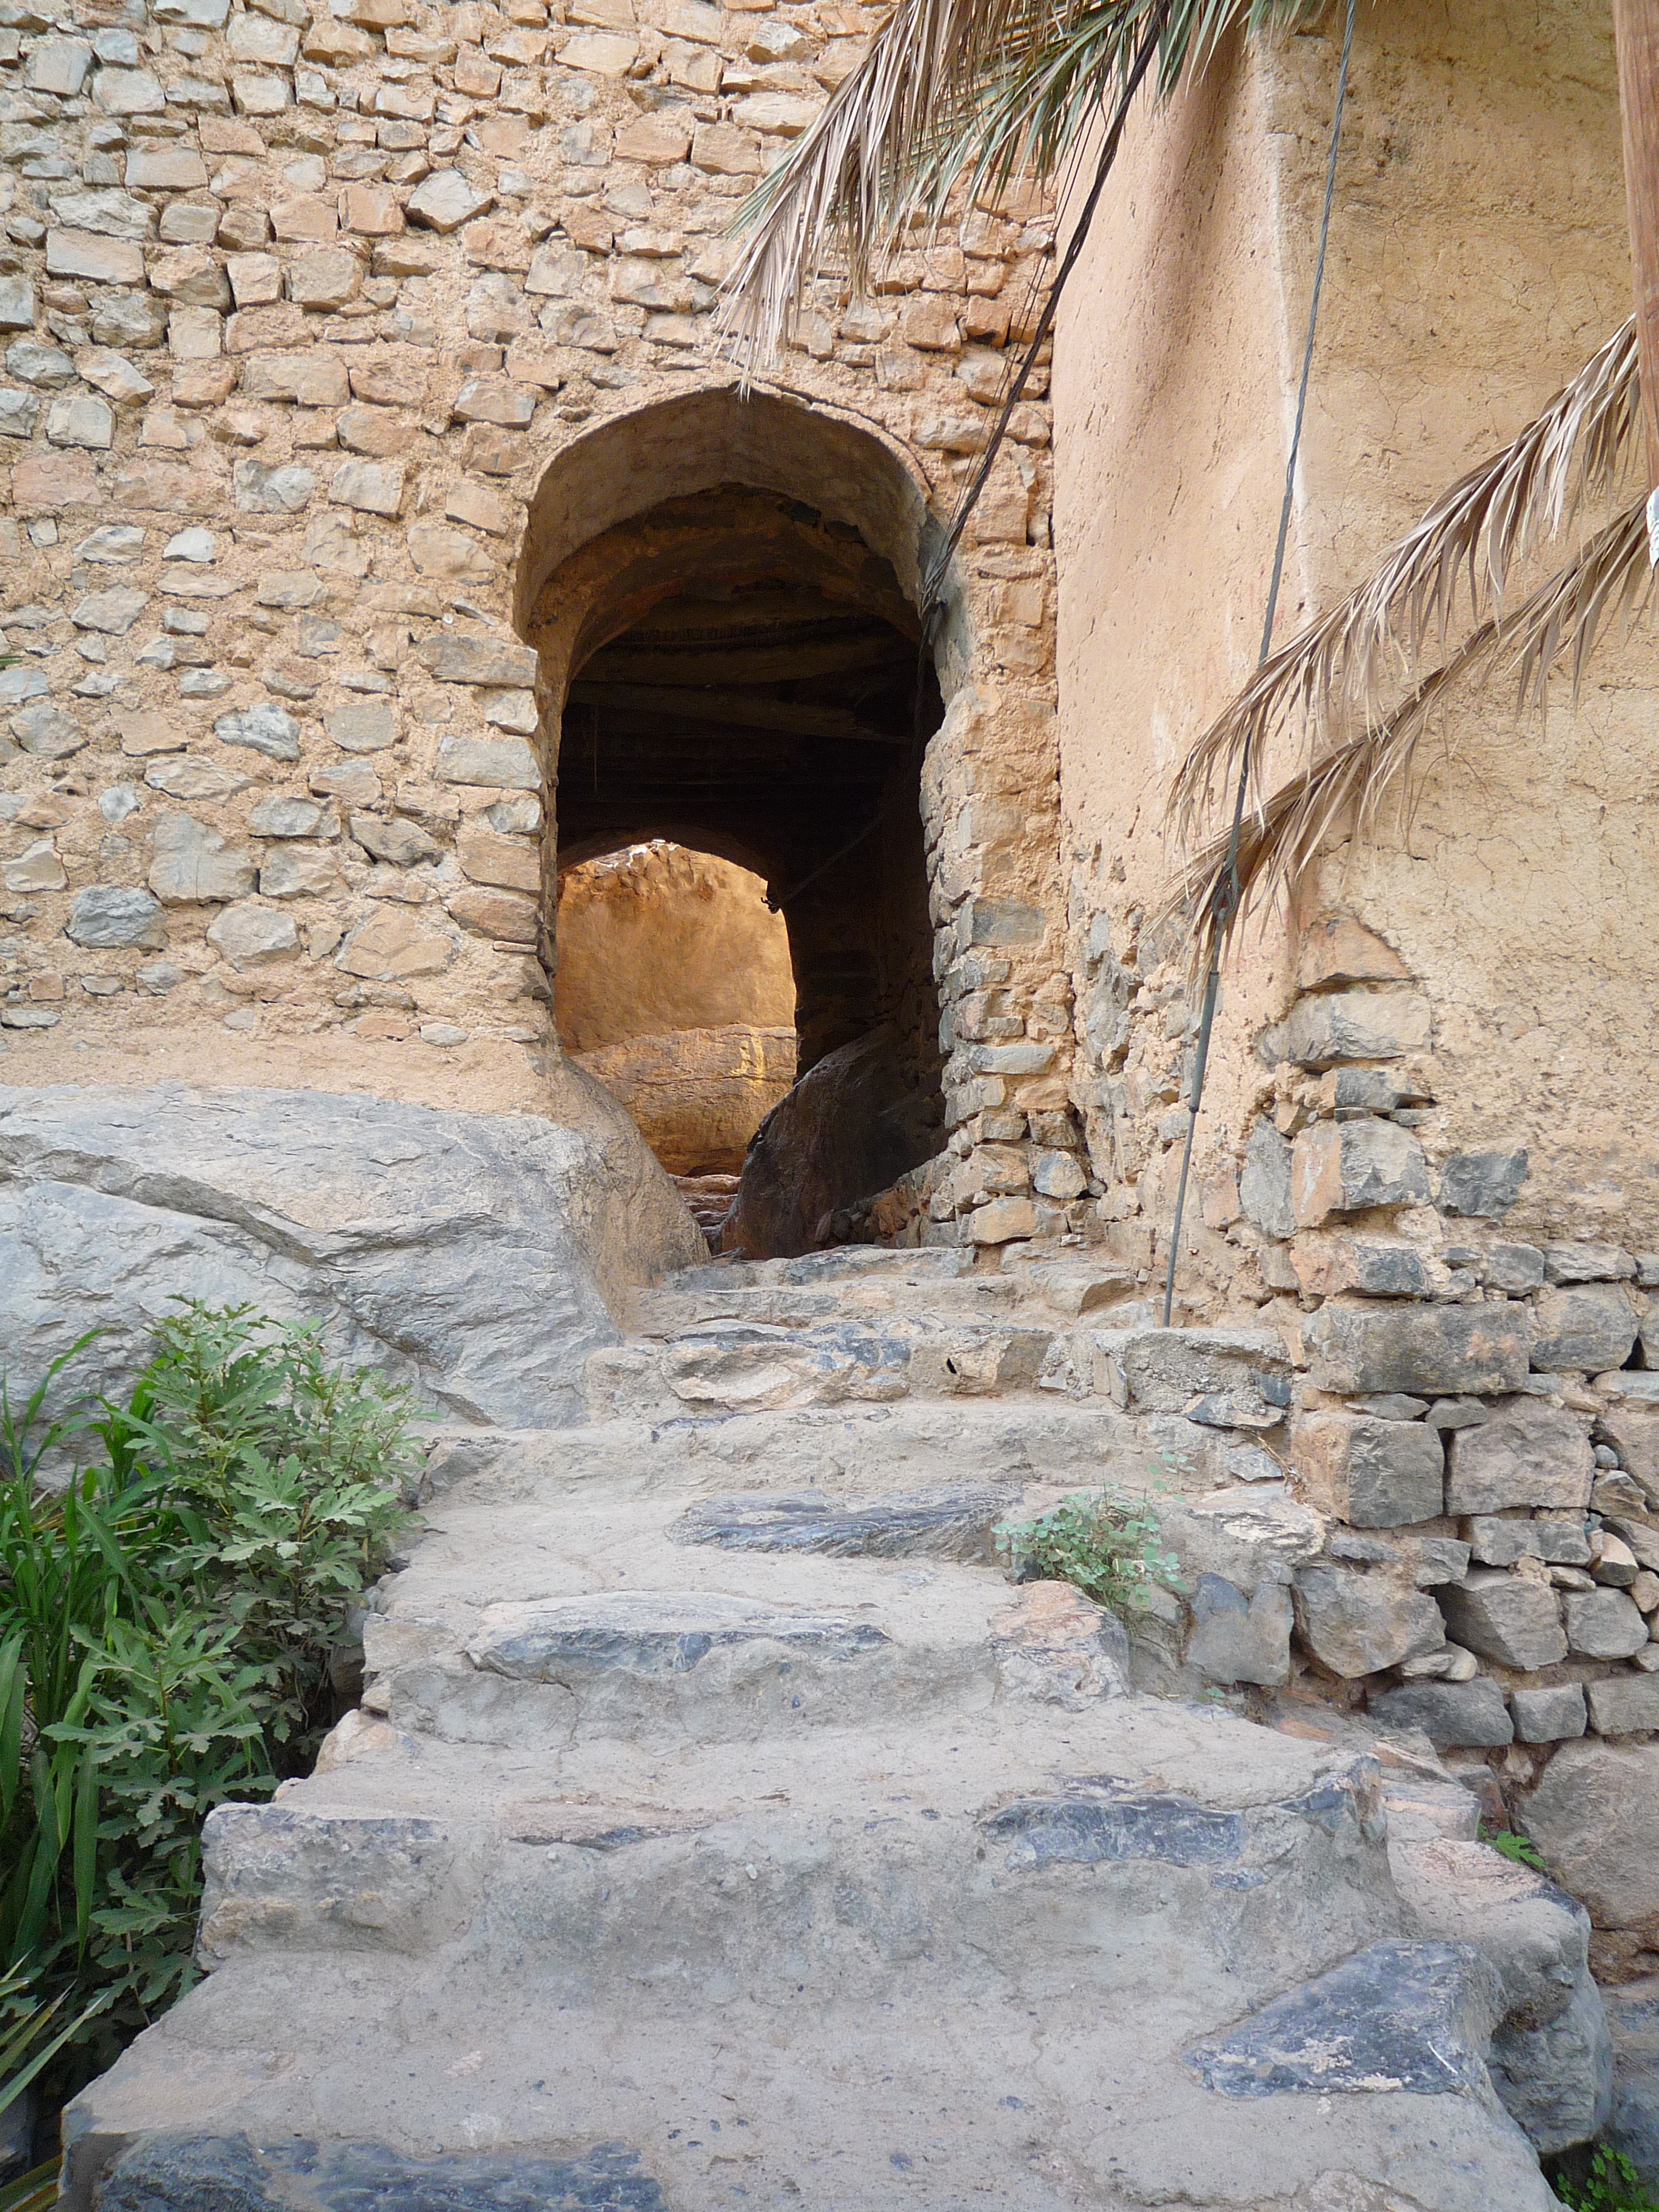
rock, architecture, building, old, city, wall, village, arch, ancient, fortification, temple, ruins, oman, oasis, loam, wadi, arabian, sultanate, ancient history, building oman